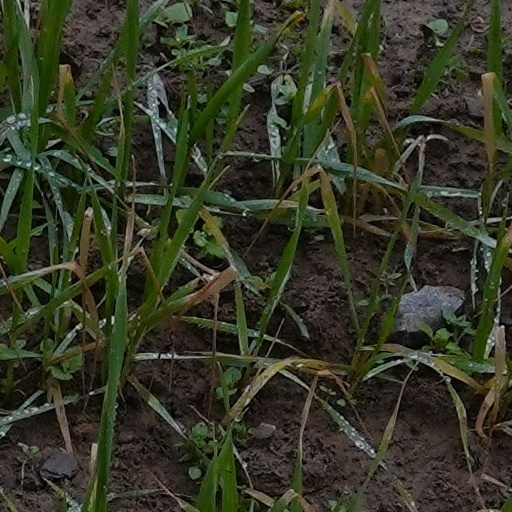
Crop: wheat